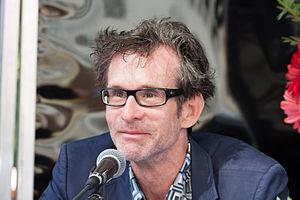
Ulrich Matthes, né le 9 mai 1959 à Berlin-Ouest, est un acteur allemand.